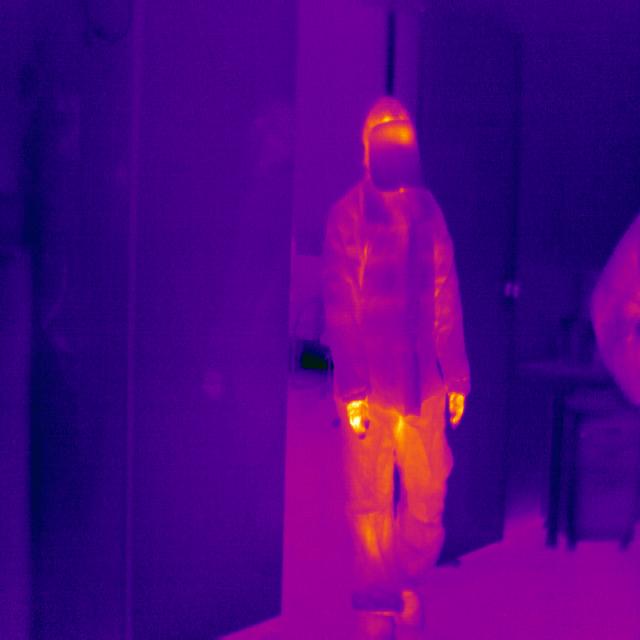
Detected objects:
label: person